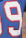
Number: 9